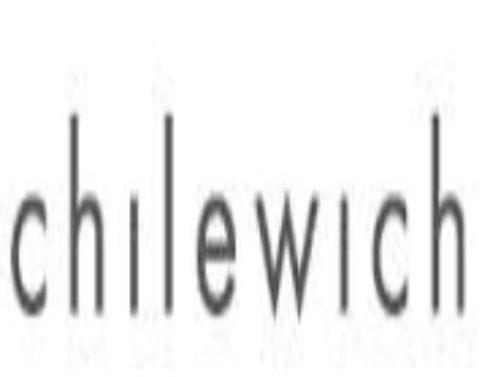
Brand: chilewich
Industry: Clothes